Al-Bilad (Saudi newspaper)

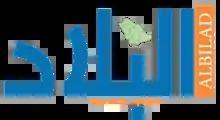

"Al Bilad" is the first daily newspaper in Saudi Arabia, founded by Mohammad Saleh Nasif on 3 April 1932 under the name "Sawt al-Hijaz" (Arabic: "Voice of Hijaz"). Then on 3 April 1946 it became "Al Bilad Al Saudia", and on 26 January 1959 the paper merged with "Arafat" newspaper and was renamed as "Al Bilad Daily".